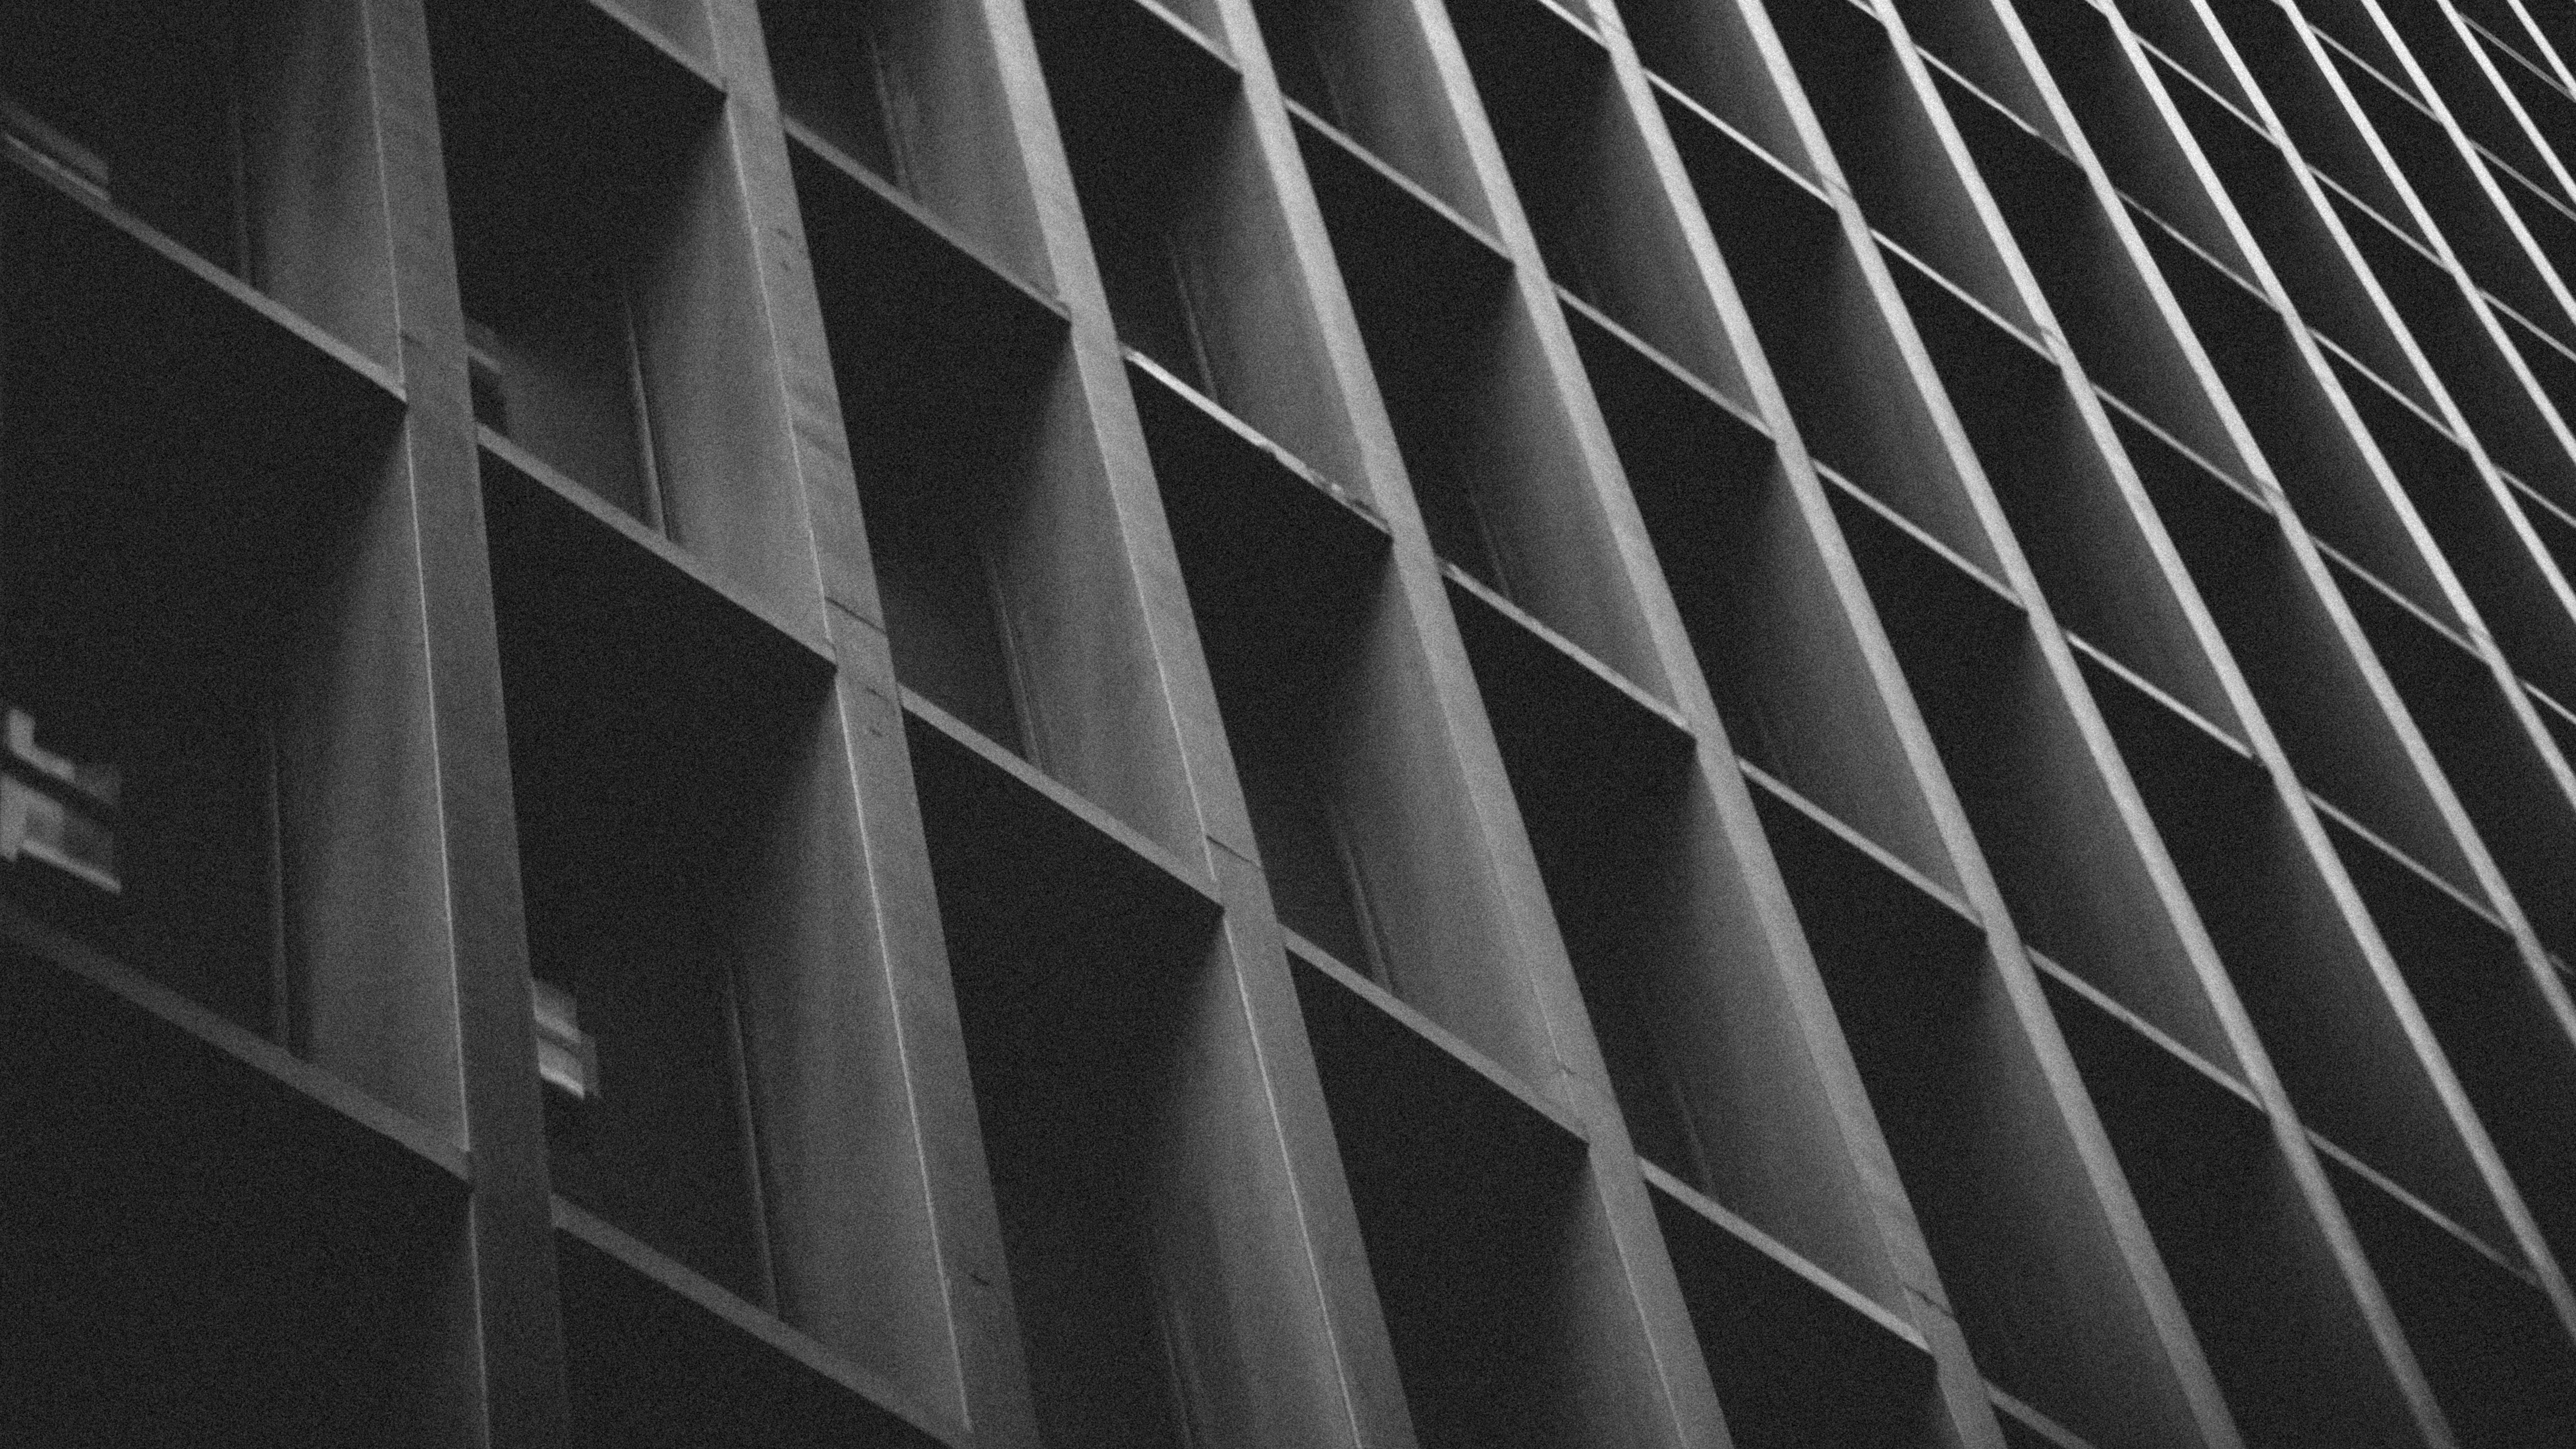
wing, light, black and white, white, sunlight, texture, line, darkness, black, monochrome, material, interior design, symmetry, shape, monochrome photography